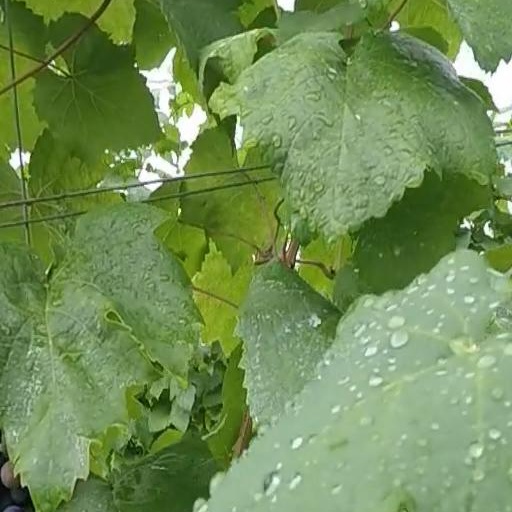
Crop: grape